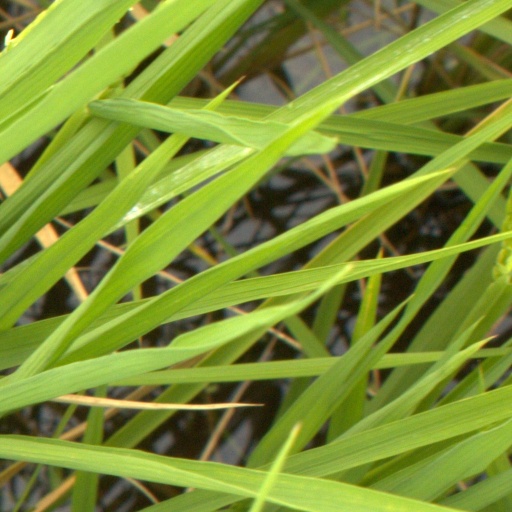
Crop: rice